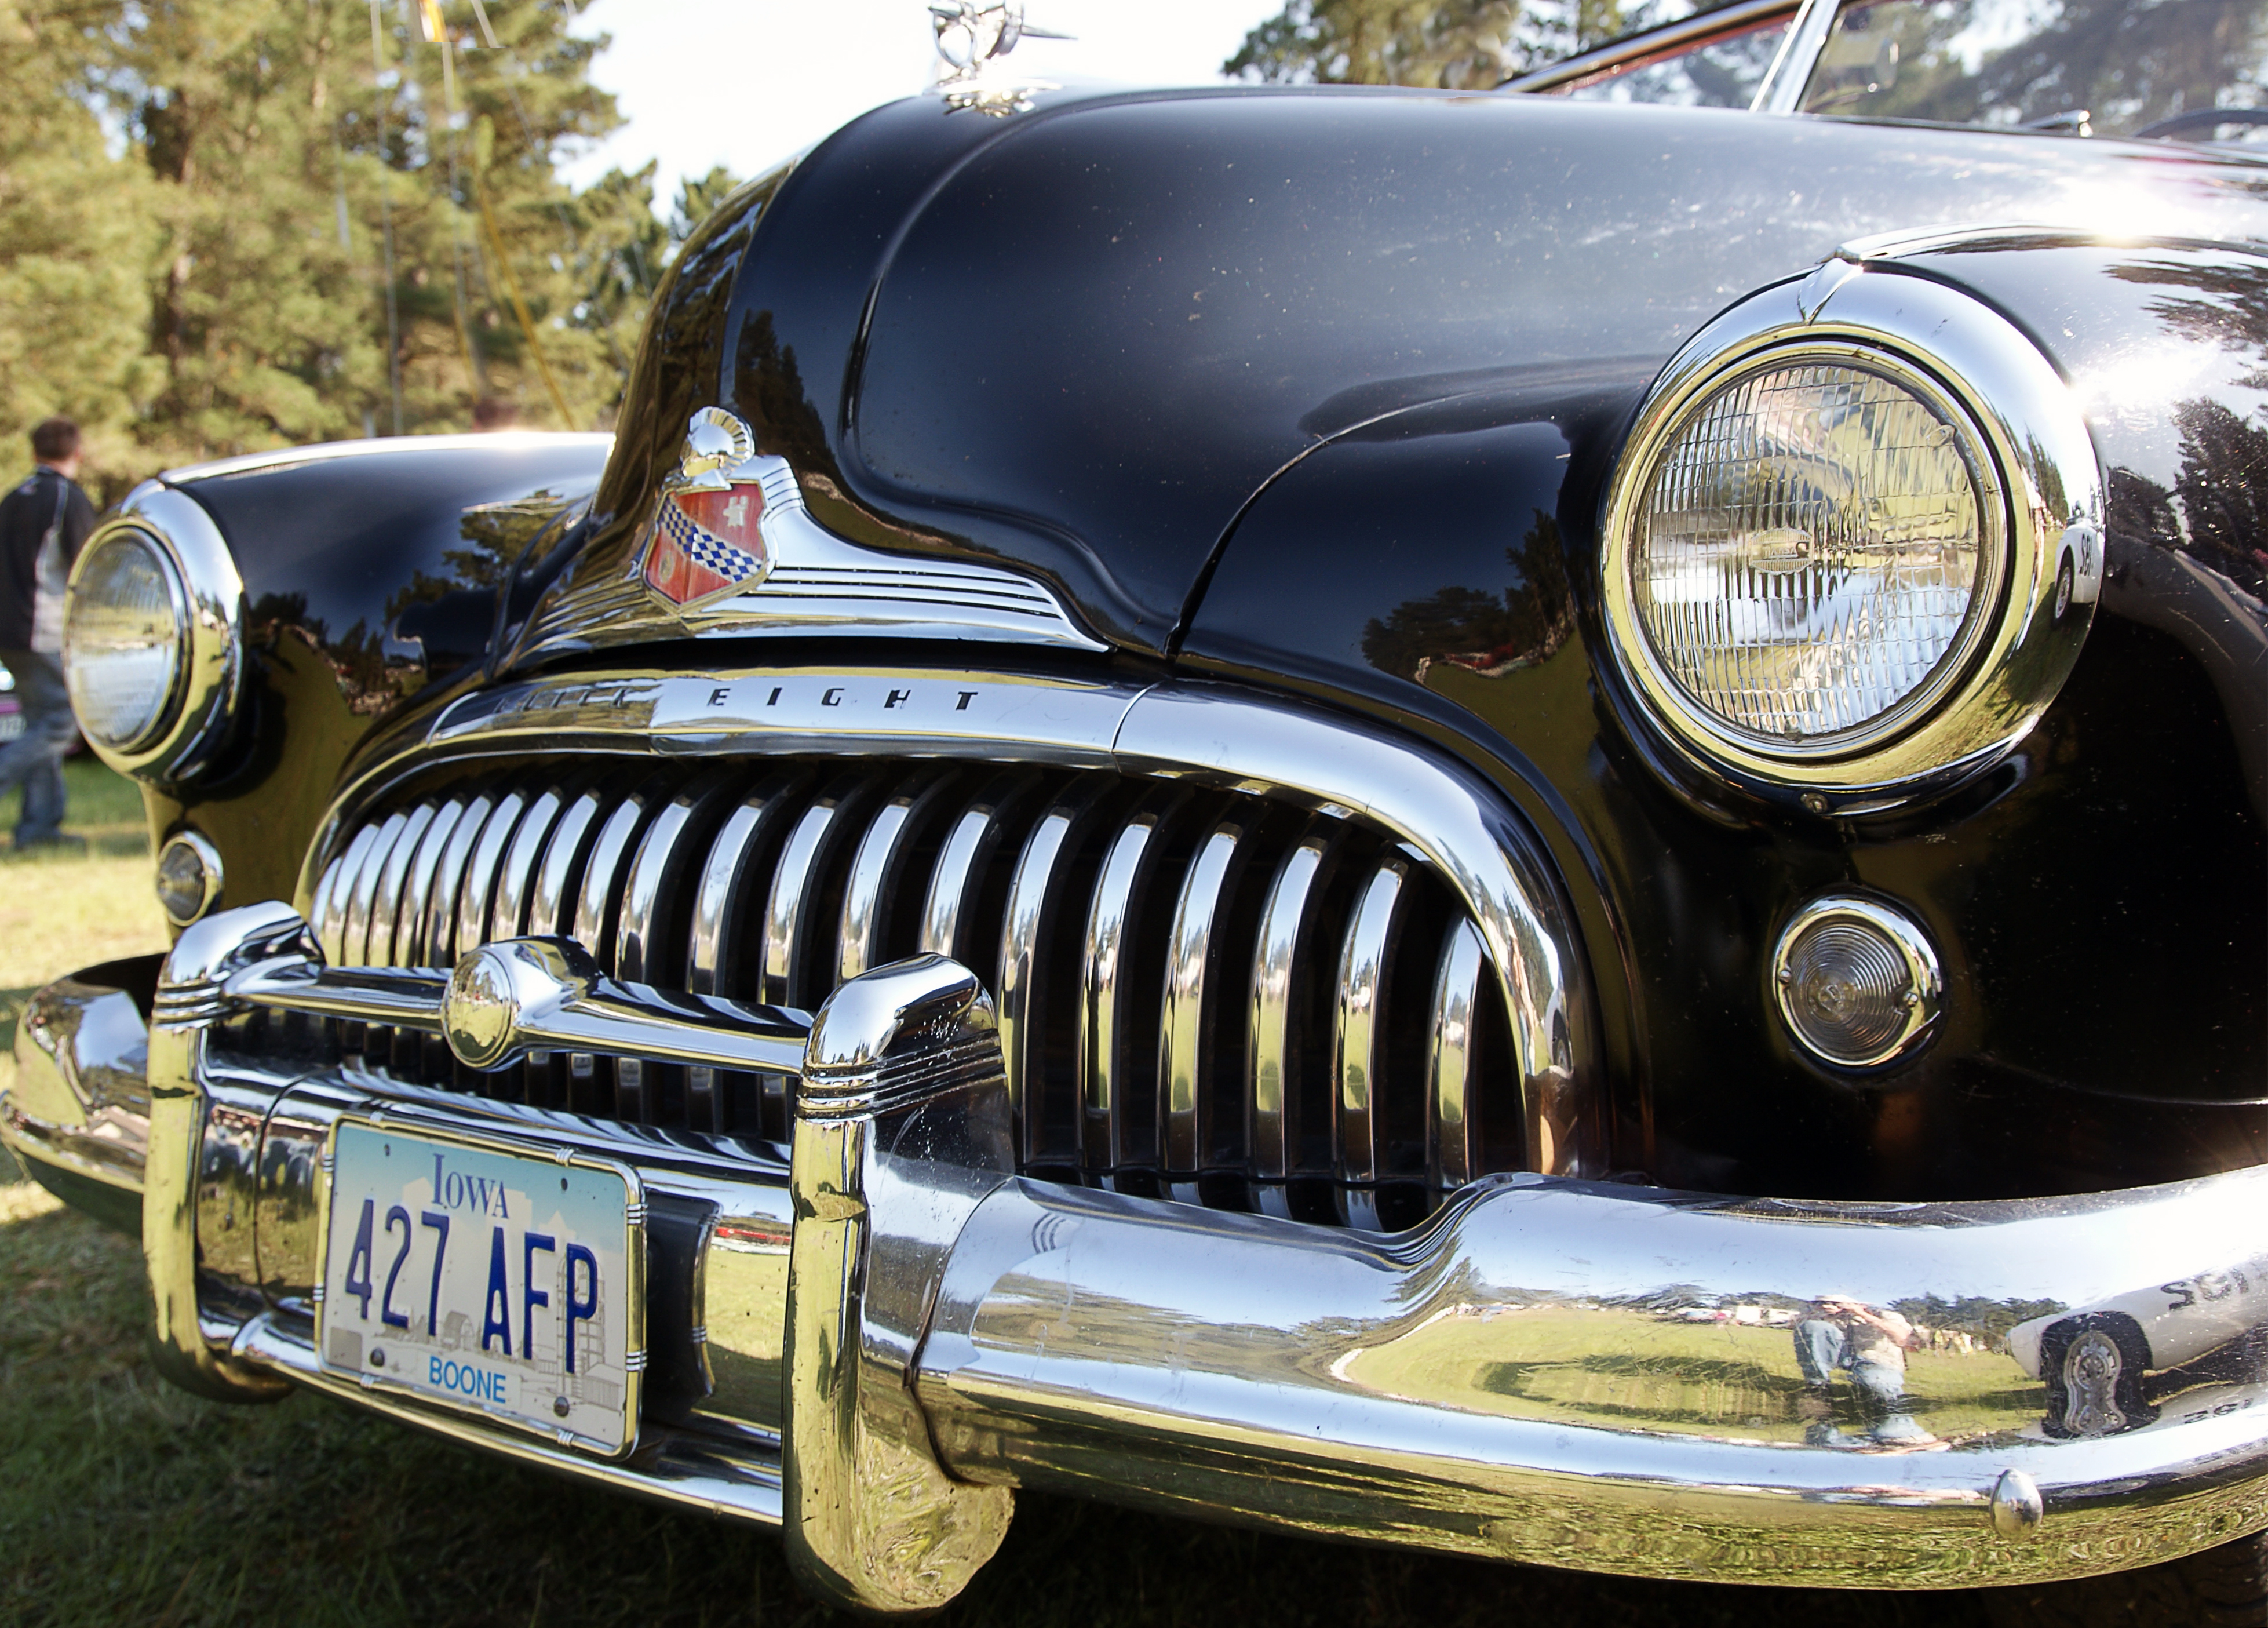
car, wheel, vehicle, motor vehicle, vintage car, classic, 1948buicksuper56c, antique car, land vehicle, automobile make, automotive exterior, compact car, automotive design, luxury vehicle, mid size car